Lithuanian Riflemen's Union

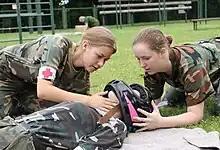
First aid training

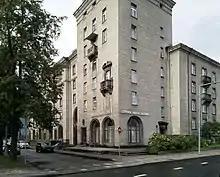
Headquarters in Vilnius, Washington Square

The first attempts to restore the LRU were made still during the occupation when the movement for reform started. On 1 June 1989, during a protest in Kaunas by a club of former exiles and the Democrat party, the restoration of the LRU was officially announced. On 20 September 1989, the activists took an oath in Kelmė, at the grave of Putvinskis, the founder and ideologue of the LRU. That day is considered to be the day of the restoration of the LRU in Lithuania.